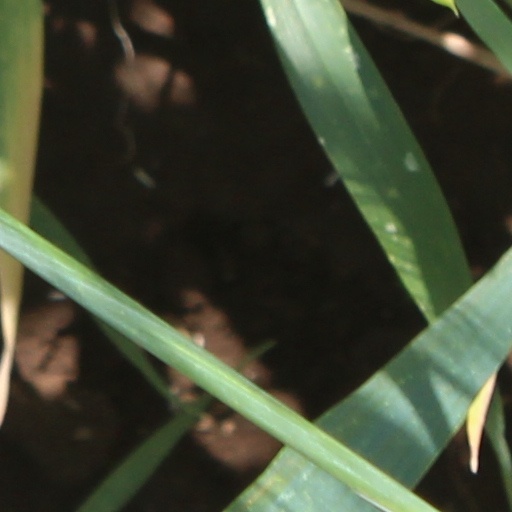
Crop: wheat